A Mother's Love (1939 film)

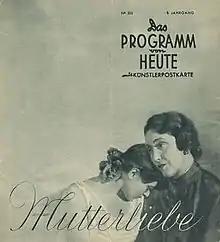
German film poster

A Mother's Love or Mother Love is a 1939 drama film directed by Gustav Ucicky and starring Käthe Dorsch, Paul Hörbiger and Wolf Albach-Retty.